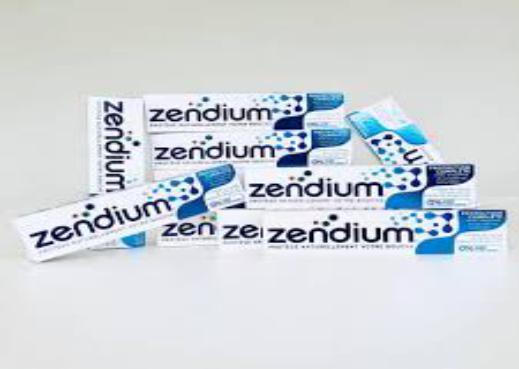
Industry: Medical